Holland America Line

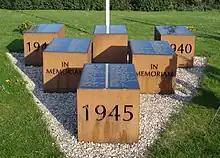
Holland America's World War II memorial in Katendrecht, Netherlands.

In 1937 the line introduced "Nieuw Amsterdam" (II) as its new flagship. The 36,287 GRT liner cost the line 20 million guilders and immediately became the largest ship in the Dutch merchant fleet. Variously hailed as the 'Darling of the Dutch' and a 'Ship of Tomorrow', "Nieuw Amsterdam" (II) earned prestige as the new Dutch ship of state, rivaling contemporaries such as the RMS Queen Mary, SS Normandie, and SS Rex. The line's modern logo, in use from 1983 to present day, is an artistic depiction of "Nieuw Amsterdam" (II) at sea.